Luba art

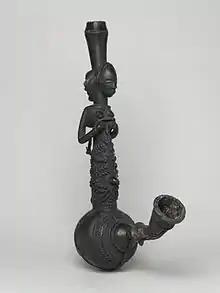
Luba water pipe, from the collection of the Brooklyn Museum

Almost all Luba art includes the female form either surmounting or supporting objects such as headrests, staffs, spears, axes or bowls. The female figure holding her breasts is the most common motif in Luba art. The gesture has multiple levels of meaning, symbolizing respect, nurturing, and the role of women as mothers. The representation is also significant since the Luba trace descent through the female line. This gesture also references the fact that in Luba culture, only women are deemed strong enough to guard the profound secrets of royalty, and it is within their breasts that they protect the royal prohibitions upon which sacred kingship depends. These women also often bear signs of Luba identity such as pervasive marks of beauty in the form of scarification.